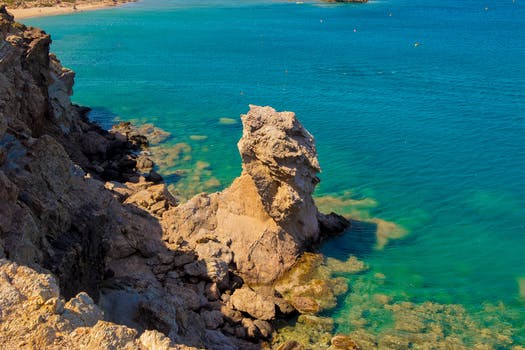
Label: No Watermark